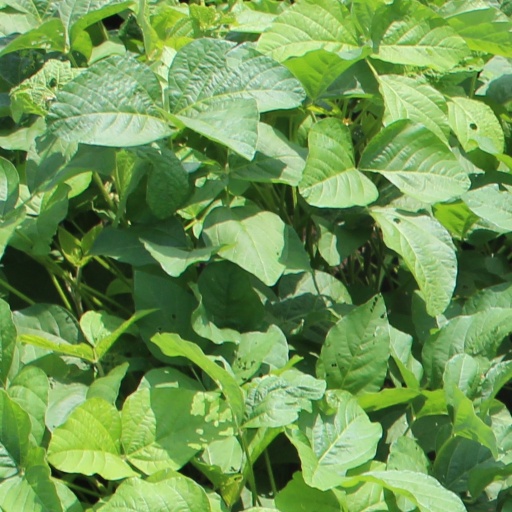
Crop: soybean